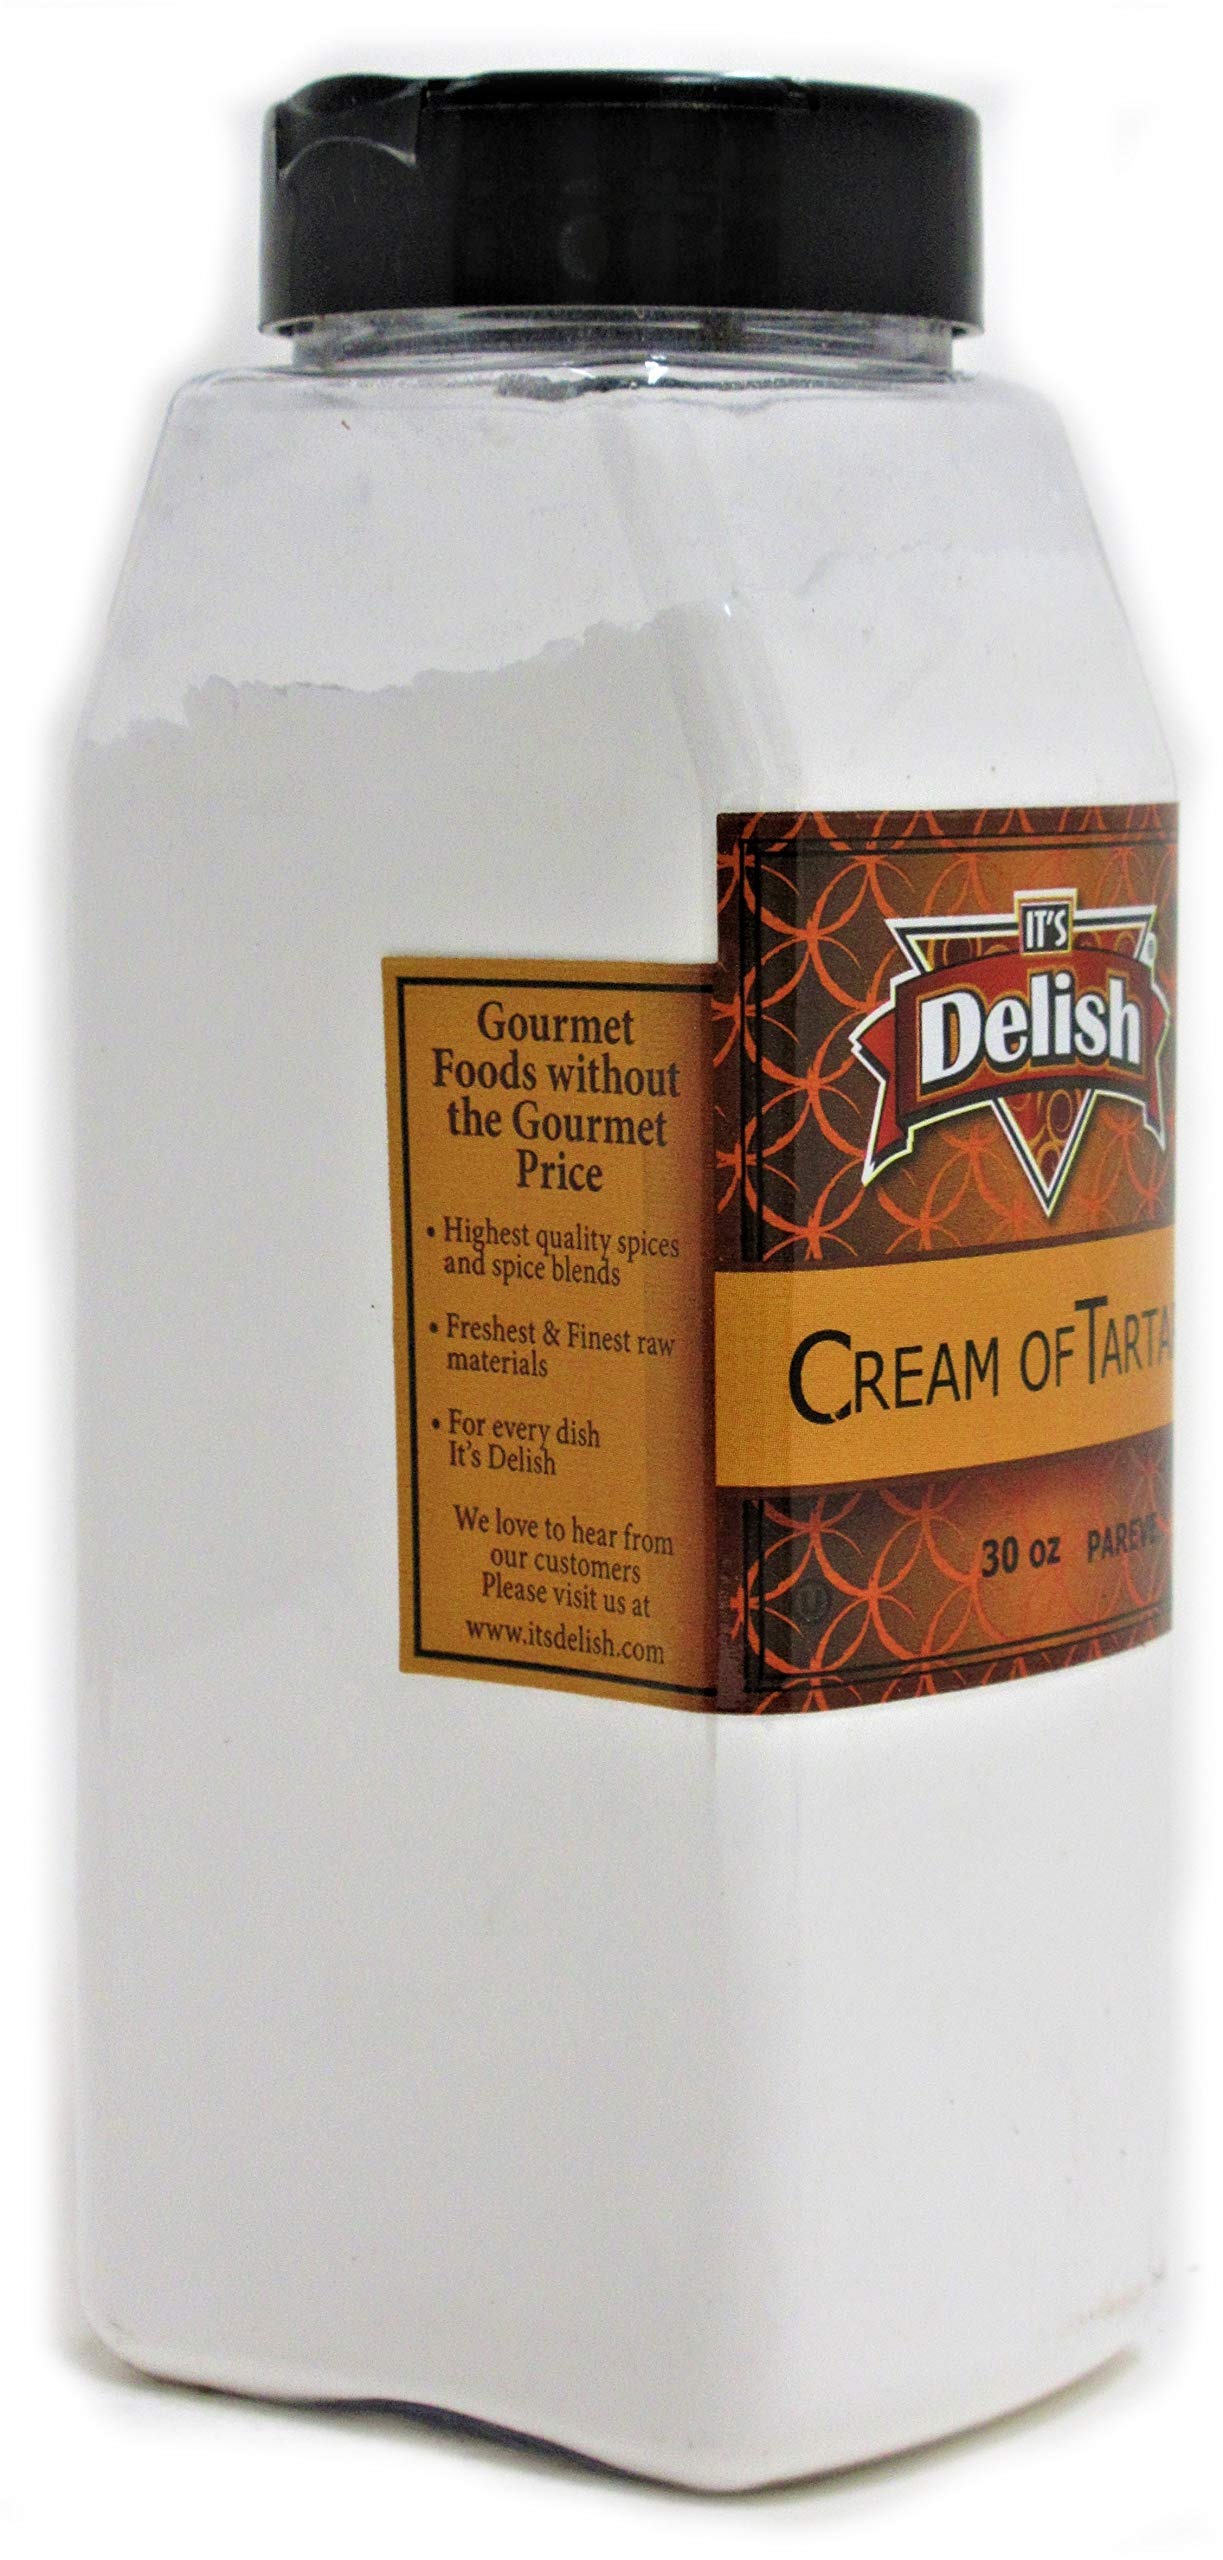
Item Name: Cream of Tartar by Its Delish, 30 Oz Large Jar
Bullet Point 1: Highest Quality Cream of Tartar
Bullet Point 2: 30 Oz Convenient Large Jar by Its Delish brand
Bullet Point 3: Anti-caking, egg white stabilizer and thickening
Bullet Point 4: Great for frosting, candies, sugar syrups, wine making, jam and jelly etc.
Bullet Point 5: Certified Kosher OU Packaged in the USA
Product Description: Its Delish premium quality cream of tartar is also known as tartaric acid and potassium bitartrate. Cream of tartar is an anti-caking agent and stabilizer used for creams and is a kitchen must-have for pastry chefs. <p></p>It's Delish was established in 1992 and is located in North Hollywood, California. It's Delish is a food manufacturer and distributor who produces over 500 gourmet food products including licorice, sour belts, taffies, caramels, Jordan almonds, chocolates, nuts, fruits, trail mixes, spices, and the spice blends. It's Delish also produces organics and all natural products. We give you the opportunity to order from the factory direct!<p></p>It’s Delish! prides itself on the four pillars that are at the foundation of everything we do.<p></p>Innovation Quality Value Service
Value: 30.0
Unit: Ounce

Price: 32.99